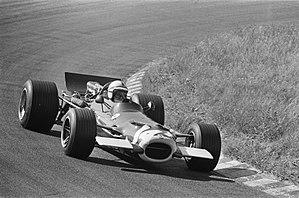
La BRM P138 est une monoplace de Formule 1 engagée en Championnat du monde de Formule 1 1968 et 1969 par l'écurie Owen Racing Organisation.